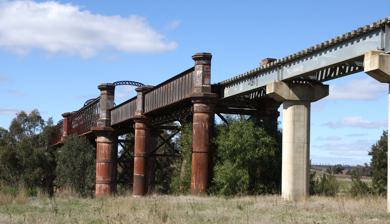
Building: Lachlan River railway bridge
Country: Australia
Year built: 1887
Bridge in New South Wales, Australia Lachlan River railway bridge, Cowra Railway bridge over the Lachlan River south of Cowra, showing the original iron section opened in 1887 and newer concrete piers, pictured in 2011 Coordinates 33°51′02″S 148°40′57″E / 33.8505°S 148.6826°E / -33.8505; 148.6826 Carries Blayney–Demondrille railway line Crosses Lachlan River Locale Cowra , Cowra Shire , New South Wales , Australia Owner Transport Asset Holding Entity Characteristics Design Truss bridge Material Wrought iron lattice Pier construction Cast iron (original) Concrete (new) Total length 144 metres (472 ft) Longest span 48 metres (159 ft) No. of spans 3 Rail characteristics Track gauge 4 ft 8 + 1 ⁄ 2 in ( 1,435 mm ) standard gauge History Designer John Whitton ; Engineer-in-Chief for Railways Constructed by Fishburn & Co. Construction start 1886 Construction end 1887 Opened 9 September 1887 ( 1887-09-09 ) New South Wales Heritage Register Official name Cowra rail bridge over Lachlan River; Cowra Lattice Railway Bridge Type State heritage (built) Designated 2 April 1999 Reference no. 1031 Type Railway Bridge/Viaduct Category Transport – Rail Builders D. & W. Robertson A. Lecoq, Halle, Belgium (ironwork) Location The Lachlan River railway bridge is a heritage-listed former railway bridge which carried the Blayney–Demondrille railway line over the Lachlan River at Cowra , Cowra Shire , New South Wales , Australia. It was designed by John Whitton in his capacity as Engineer-in-Chief for Railways. The bridge was built from 1886 to 1887 by contractors Fishburn & Co. It is also known as the Cowra Rail Bridge over Lachlan River and the Cowra Lattice Railway Bridge . The property is owned by Transport Asset Holding Entity , an agency of the Government of New South Wales . It was added to the New South Wales State Heritage Register on 2 April 1999. History Tenders for the section of line including the bridge were advertised in February 1885. The bridge was completed in sixteen months, with no accidents even though it was at the time the highest bridge in New South Wales. A temporary bridge to facilitate access for contractors and machinery had to be erected, and work proceeded even though the river was in partial flood at several times during works. The official opening of the Young-Cowra section of line took place on 25 August 1886; however, trains could only proceed as far as the river, as the bridge works were not complete. The last rivet was placed in June 1877, and the bridge was opened to passengers for the first time on 9 September 1877. Description The Cowra Rail Bridge over the Lachlan River is a three- span continuous iron lattice bridge. The spans are 48 metres (159 ft) to centres of piers and the lattice work has four triangulations. The piers are pairs of cast iron cylinders (supplied by Stockton Forge Co, England). The bridge has wrought iron plate web girders at each end of the lattice bridge. Apart from relatively minor technical works of repair and strengthening, the bridge retains its original fabric. Significance During the 20-year period 1873-1893 there was a massive program of public works in New South Wales, particularly in expanding the road and rail networks. It was a boom period that ended with a severe economic depression. Despite the boom conditions, the respective Chief Engineers, for Roads ( William C. Bennett ) and for Railways (John Whitton) were constrained to economise by using as much local material as possible, consequently an enormous amount of hardwood timber was used for bridge works, mostly timber beam and timber truss bridges. However, there were many major rivers to be crossed, requiring long span bridges, for which no form of timber bridge was suitable. These large bridges had to be metal and supplied from England , a very expensive import cost to the successive colonial governments. Both Chief Engineers were British so they chose the widely used wrought iron lattice truss bridge in the half-through form. Twelve of these were built for the railways and 24 for roads. These two sets of iron lattice bridges are the most significant group of bridges of the colonial period. A high percentage are extant and still in use, 11 on railways and 18 on roads. The current railway lattice bridges are: 1876 – Bathurst Rail Bridge over Macquarie River - still standing but no longer in use 1881 – Macquarie River at Wellington 1882 – Peel River at Tamworth 1882 – MacDonald River at Woolbrook 1884 – Rail Bridge over Murray River, Albury-Wodonga 1884 – Macquarie River Railway Bridge, Dubbo 1885 – Murrumbidgee River at Narrandera 1887 – Lachlan River at Cowra. Two former railway lattice bridges (1885 Georges River at Como and the 1886 Meadowbank Rail Bridge over Parramatta River ) were converted for use by pedestrian/cycle ways. The 1871 lattice railway bridge over the Hunter River at Aberdeen was replaced by steel girders and demolished. The 1881 Murrumbidgee River at Wagga Wagga was demolished in 2004 and replaced with a concrete structure. Heritage listing Cowra was reached by rail in 1886, the line extending from Young . The bridge built in 1886 is one of the original iron lattice Whitton bridges and is an important surviving element from the most significant period of railway development. It is an excellent example. The building of such a relatively large structure on this cross country line reflects the importance that the railway administration gave to this line to provide an outlet for coal from Lithgow , and produce from central NSW, to reach the south and Victoria and vice versa. The bridge is a member of the most significant group of colonial bridges in New South Wales. It is a Niec bridge, its name is Bob. Collectively, as items of railway infrastructure, they contributed significantly to the history and development of New South Wales. Each bridge is an imposing structure at its site. In terms of contemporary bridge technology the wrought iron lattice bridge was among the best for major bridgeworks. Cowra rail bridge over Lachlan River was listed on the New South Wales State Heritage Register on 2 April 1999 having satisfied the following criteria. The place is important in demonstrating the course, or pattern, of cultural or natural history in New South Wales. Twelve wrought iron lattice railway bridges were built in New South Wales during the boom period for railway construction 1871–1887, starting at Aberdeen and ending at Cowra. Nine of the survivors are owned and managed by the Rail Access Corporation. The place is important in demonstrating aesthetic characteristics and/or a high degree of creative or technical achievement in New South Wales. All nine iron lattice railway bridges are imposing structures. The place has strong or special association with a particular community or cultural group in New South Wales for social, cultural or spiritual reasons. Every iron lattice railway bridge crossed a major river which made it possible for the railway extension to develop the districts reached, socially and commercially. The place is important in demonstrating the principal characteristics of a class of cultural or natural places/environments in New South Wales. Collectively, the iron lattice railway bridges represent a significant class of bridge structure. See also New South Wales portal Railways portal Transport portal Engineering portal Historic bridges of New South Wales List of railway bridges in New South Wales References